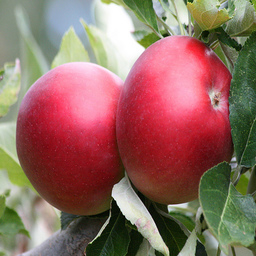
Label: Apple